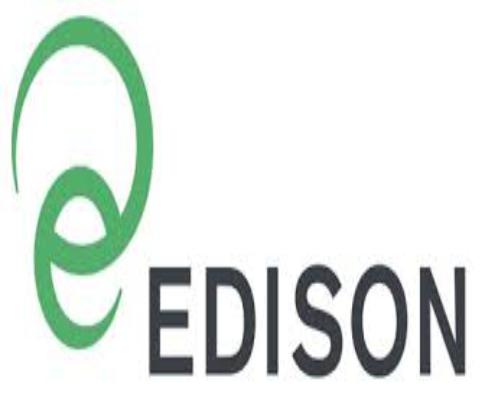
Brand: Edison
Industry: Others